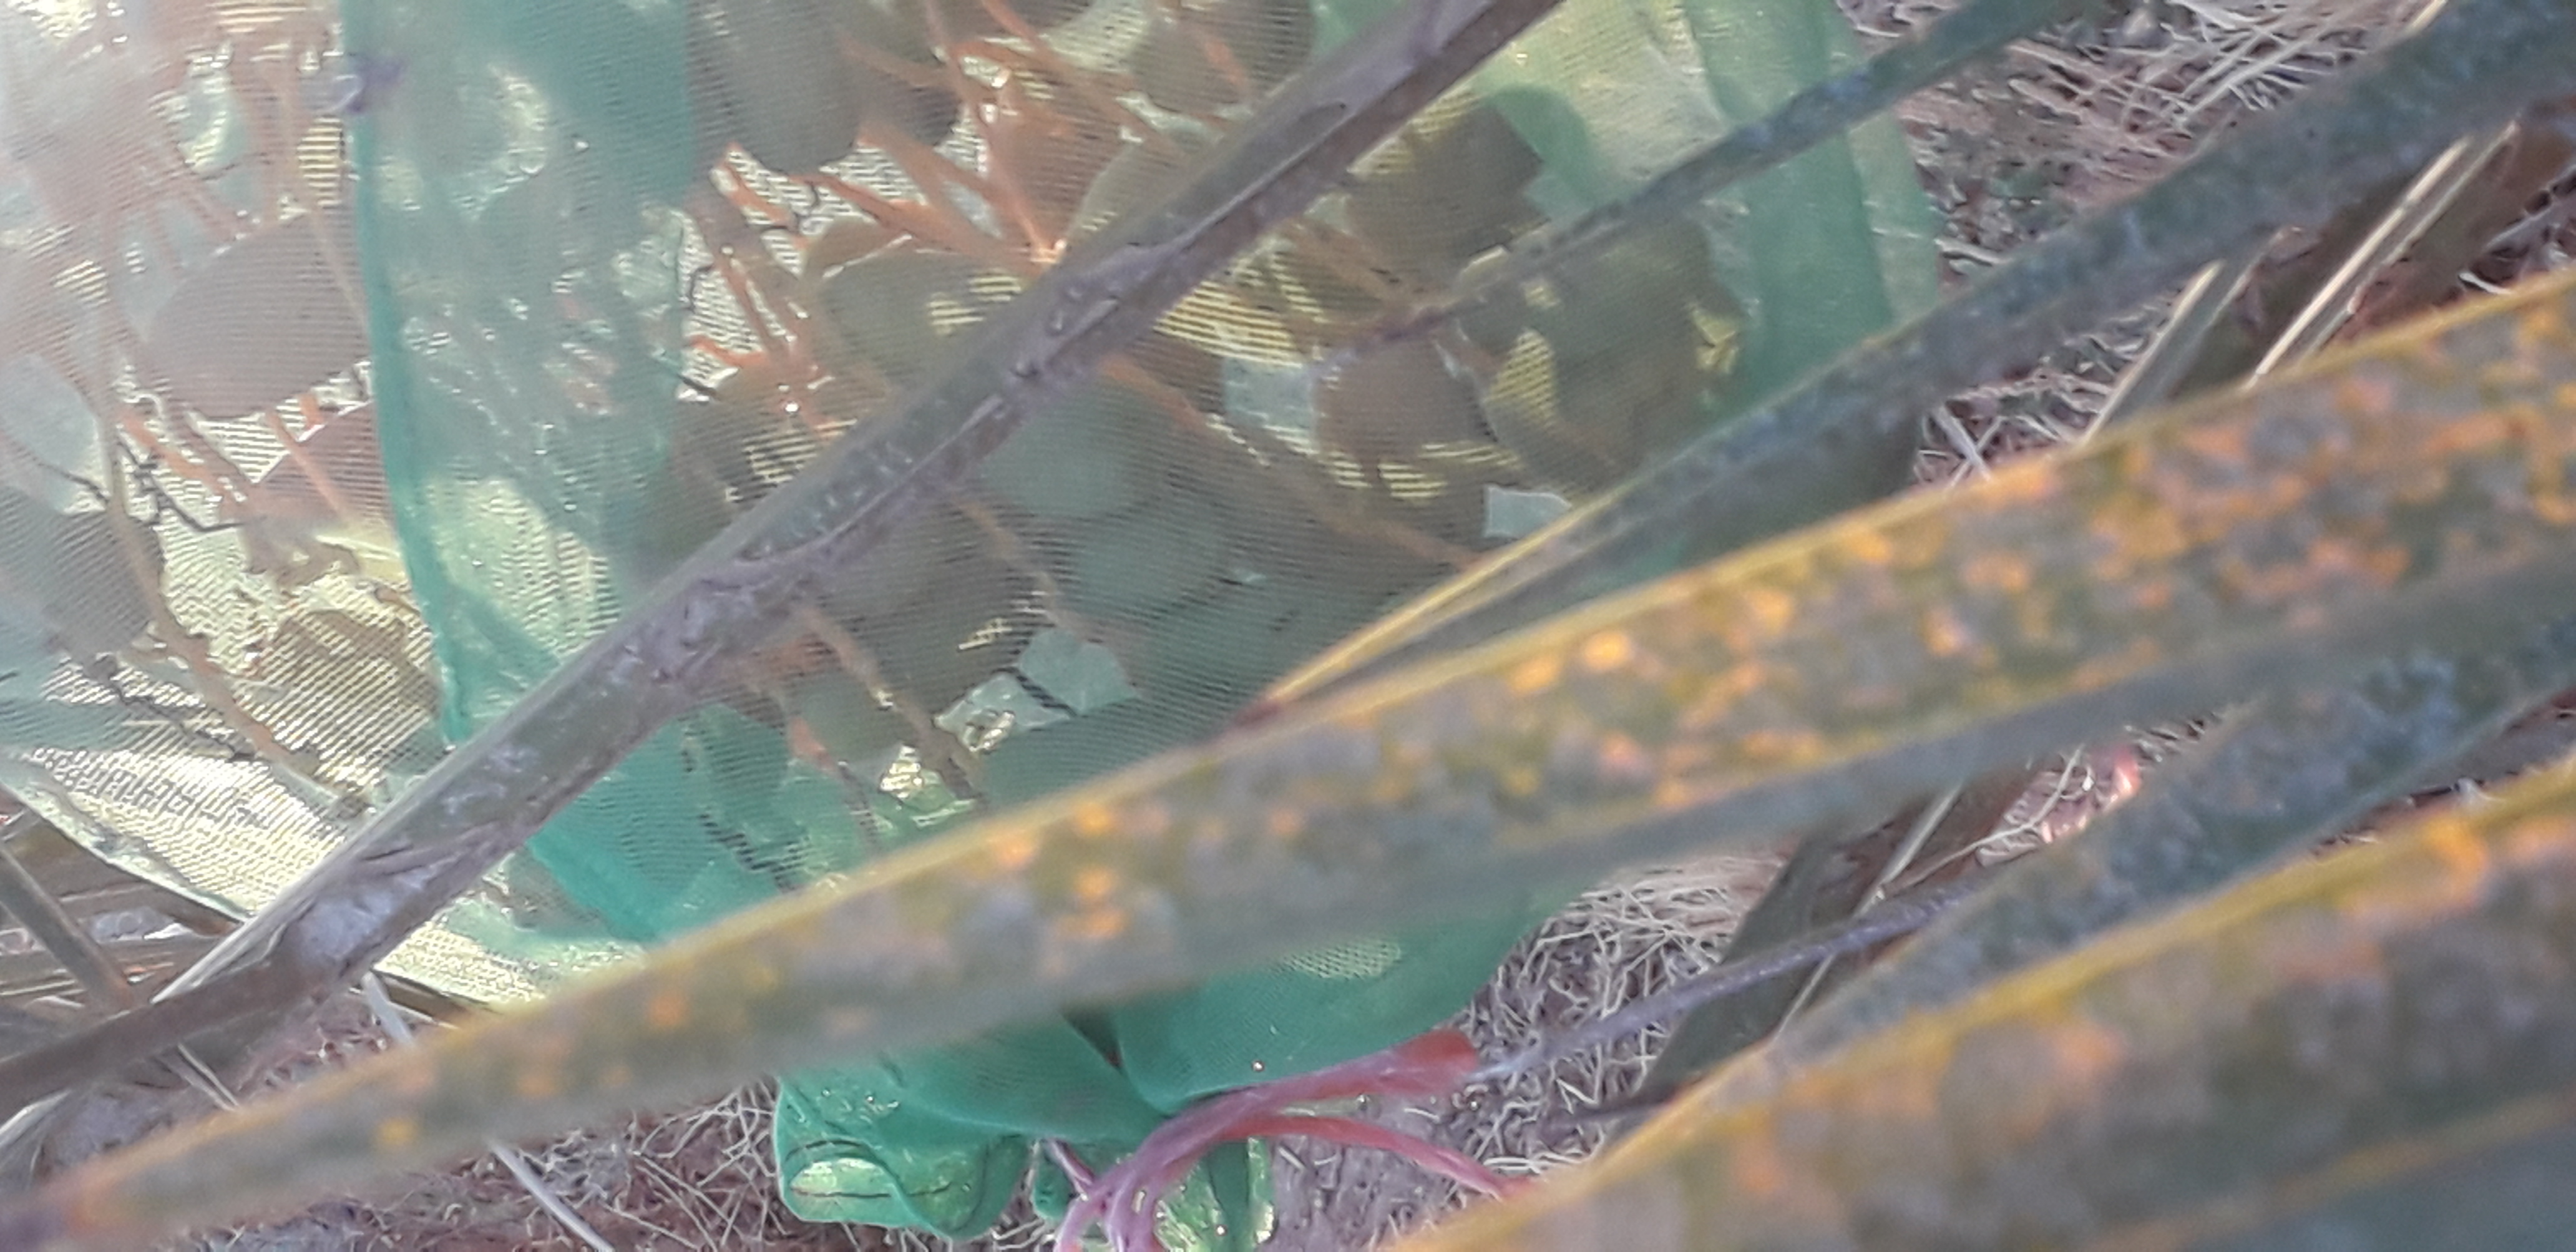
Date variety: Boumajhoul